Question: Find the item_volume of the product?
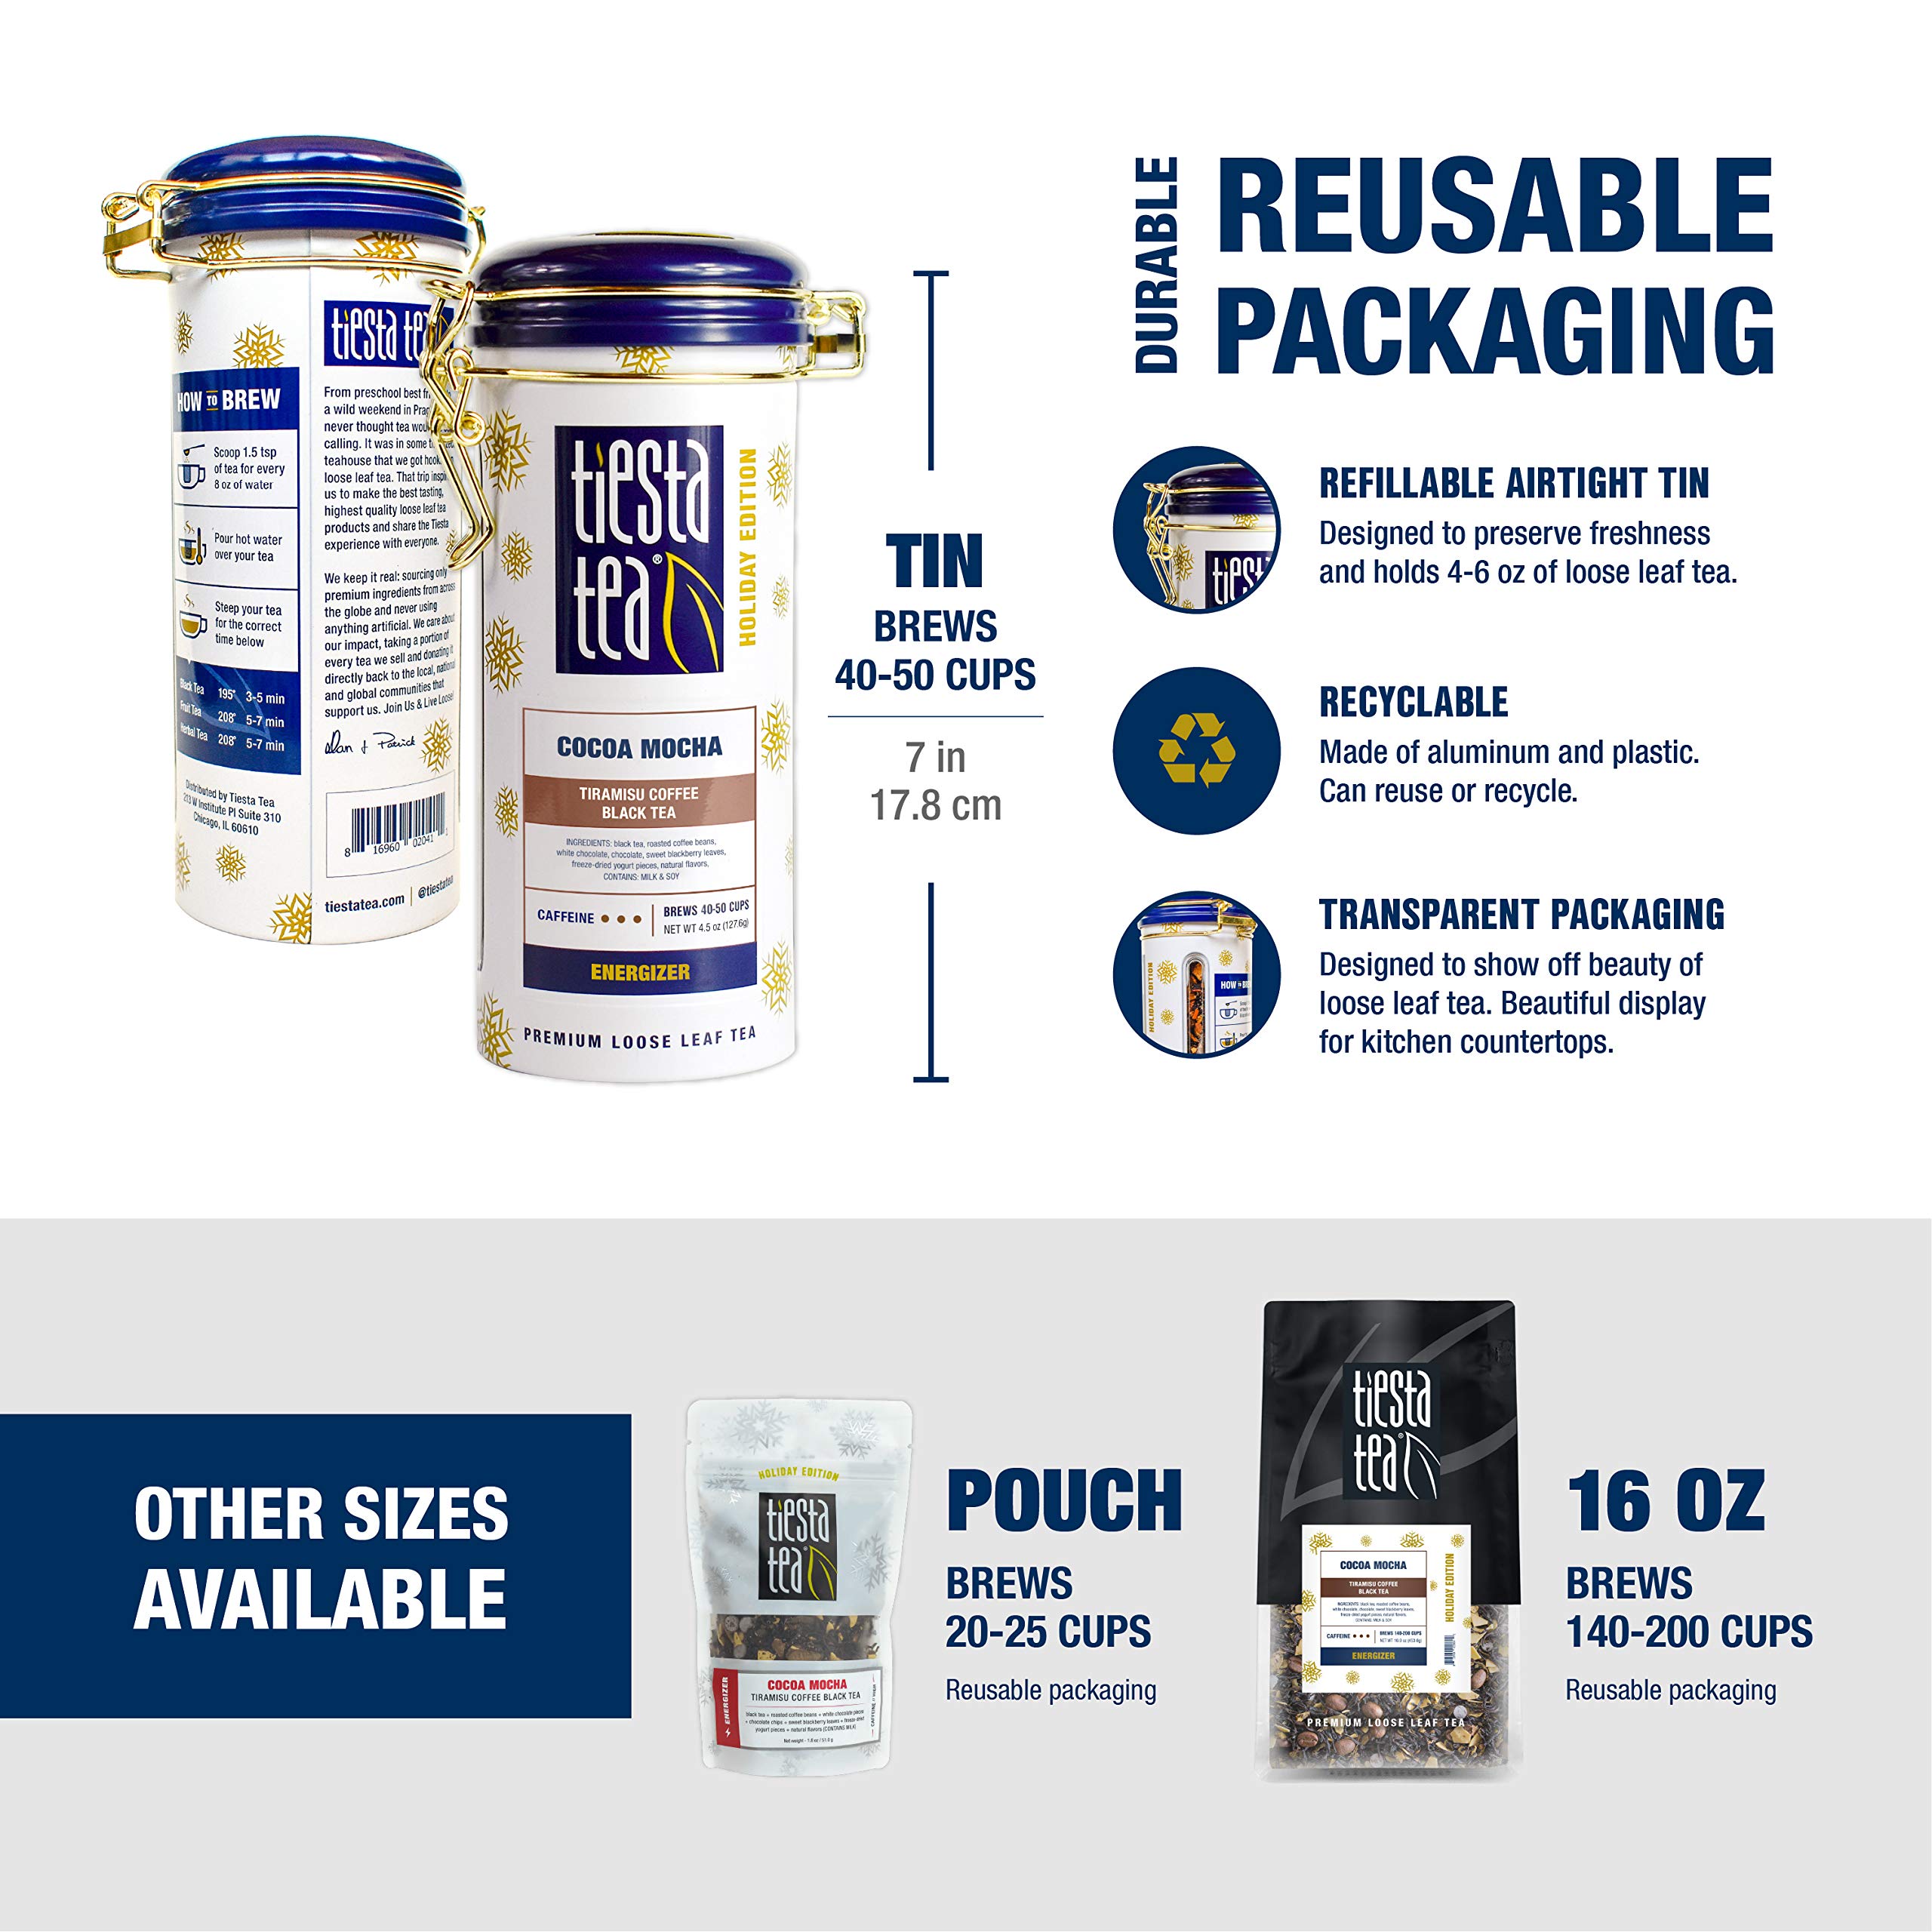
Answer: [4.0, 6.0] fluid ounce